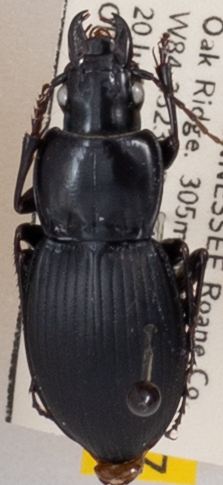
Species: Cyclotrachelus sigillatus
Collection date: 2022-07-20
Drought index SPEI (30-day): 0.842
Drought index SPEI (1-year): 0.256
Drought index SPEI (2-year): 0.114